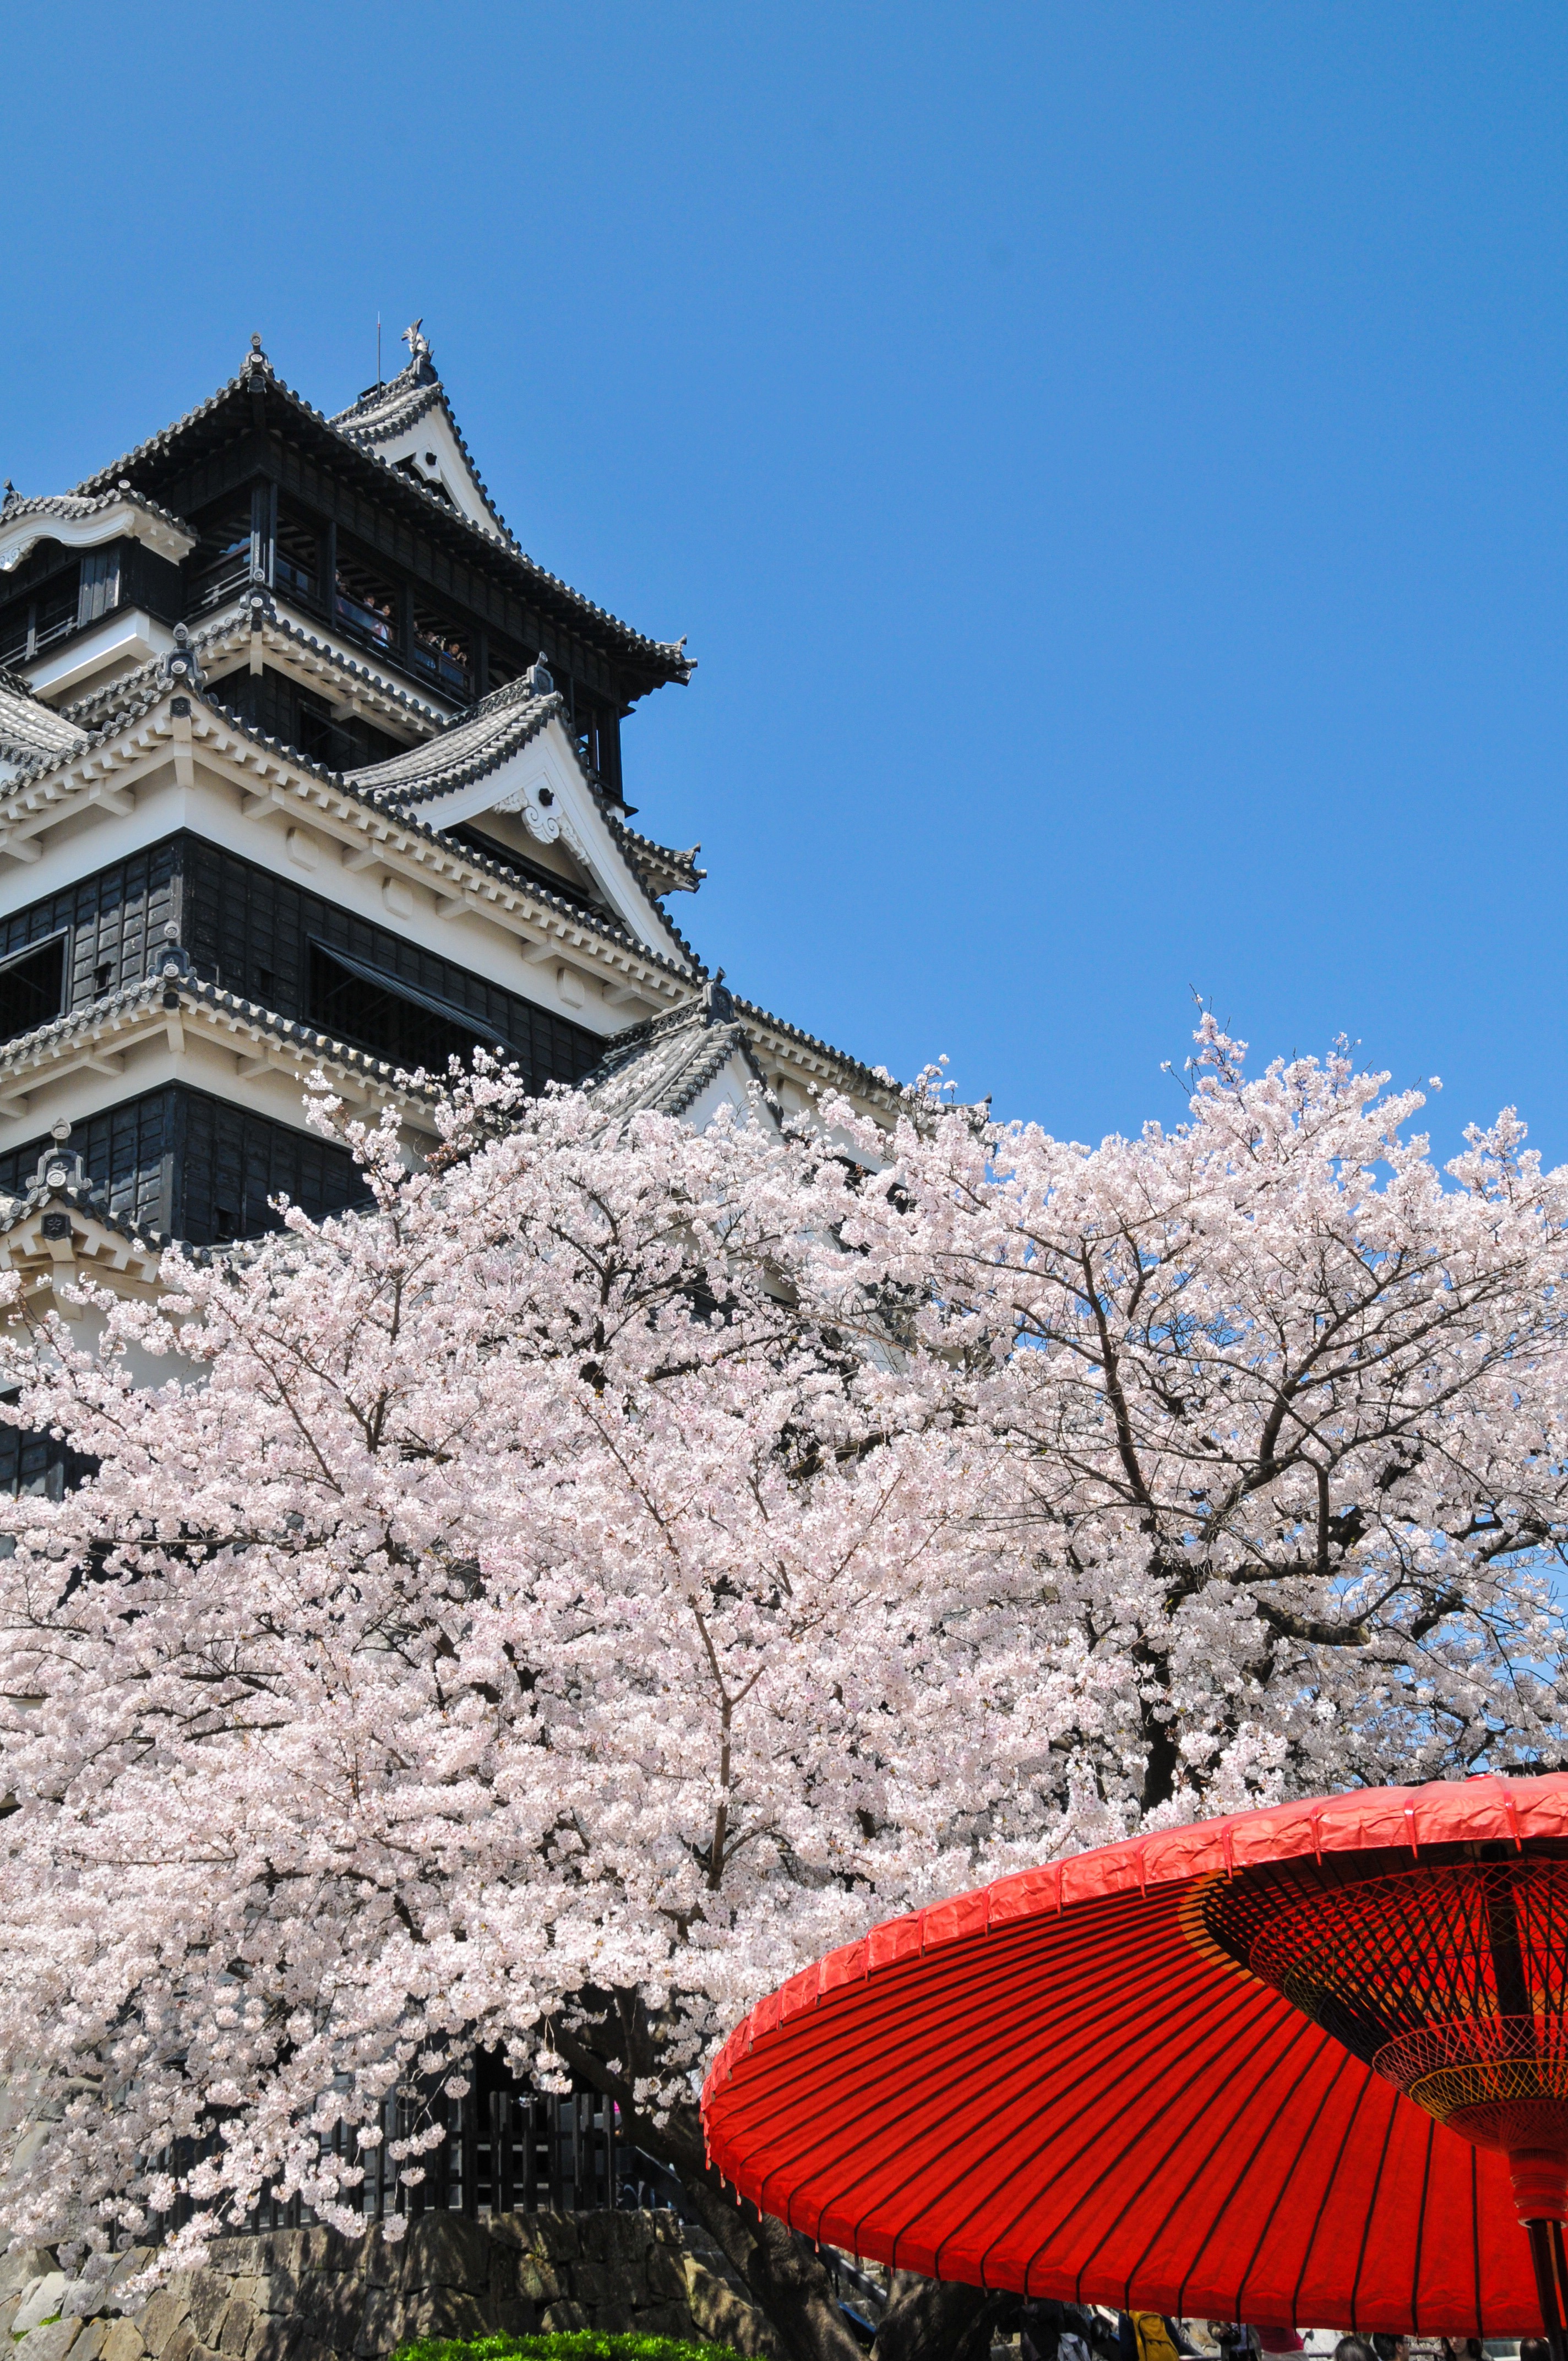
snow, winter, plant, flower, spring, castle, pink, season, cherry blossom, cherry, cherry blossoms, japan flower, cherry tree, spring in japan, kumamoto castle